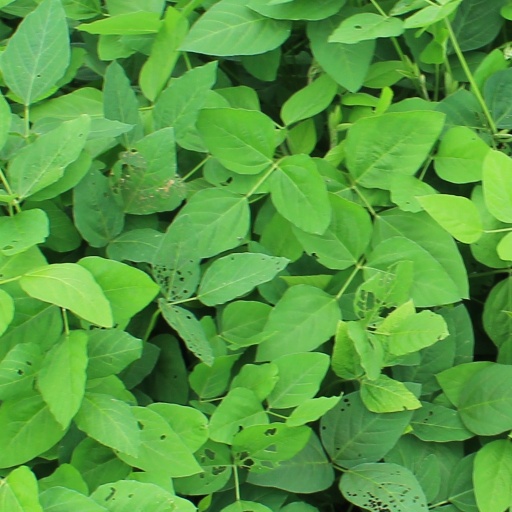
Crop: soybean